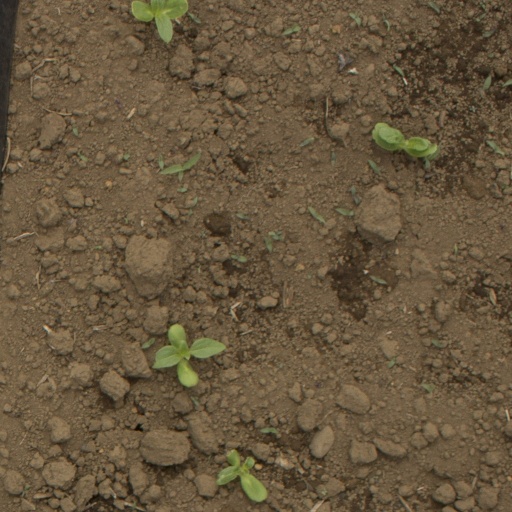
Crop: Jerusalem artichoke